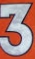
Number: 3